Paloshkava, Klimavichy district

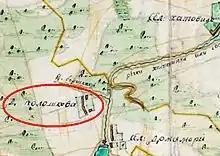
Village of Poloshkovo on an old Russian map (1783)

Poloshkovo was first mentioned in documents in 1712 as a village in the Krichev Starostwo in the eastern part of the Polish–Lithuanian Commonwealth. In 1772 these lands became a part of the Russian Empire. As of 1897, Poloshkovo's population was 513, there were 50 houses and a smithy. After the Russian Revolution of 1917 Poloshkovo was successively a part of the Soviet Russia (1917–1918), the Socialist Soviet Republic of Byelorussia (1919), the Russian Soviet Federative Socialist Republic (1919–1924), the Byelorussian Soviet Socialist Republic (since March 1924). In 1931 during the forced collectivization campaign 28 peasant families organized the collective farm. Also in 1930's some of Poloshkovo's natives (for example, orthodox priests) were subjected to repressions. During World War II the village was occupied by German troops from August 1941 to September 1943 and suffered greatly, a lot of wooden houses burnt in fire. Poloshkovo was liberated by the Red Army on September 28, 1943. In the second half of the 20th century young people started leaving the village for the towns and the cities.